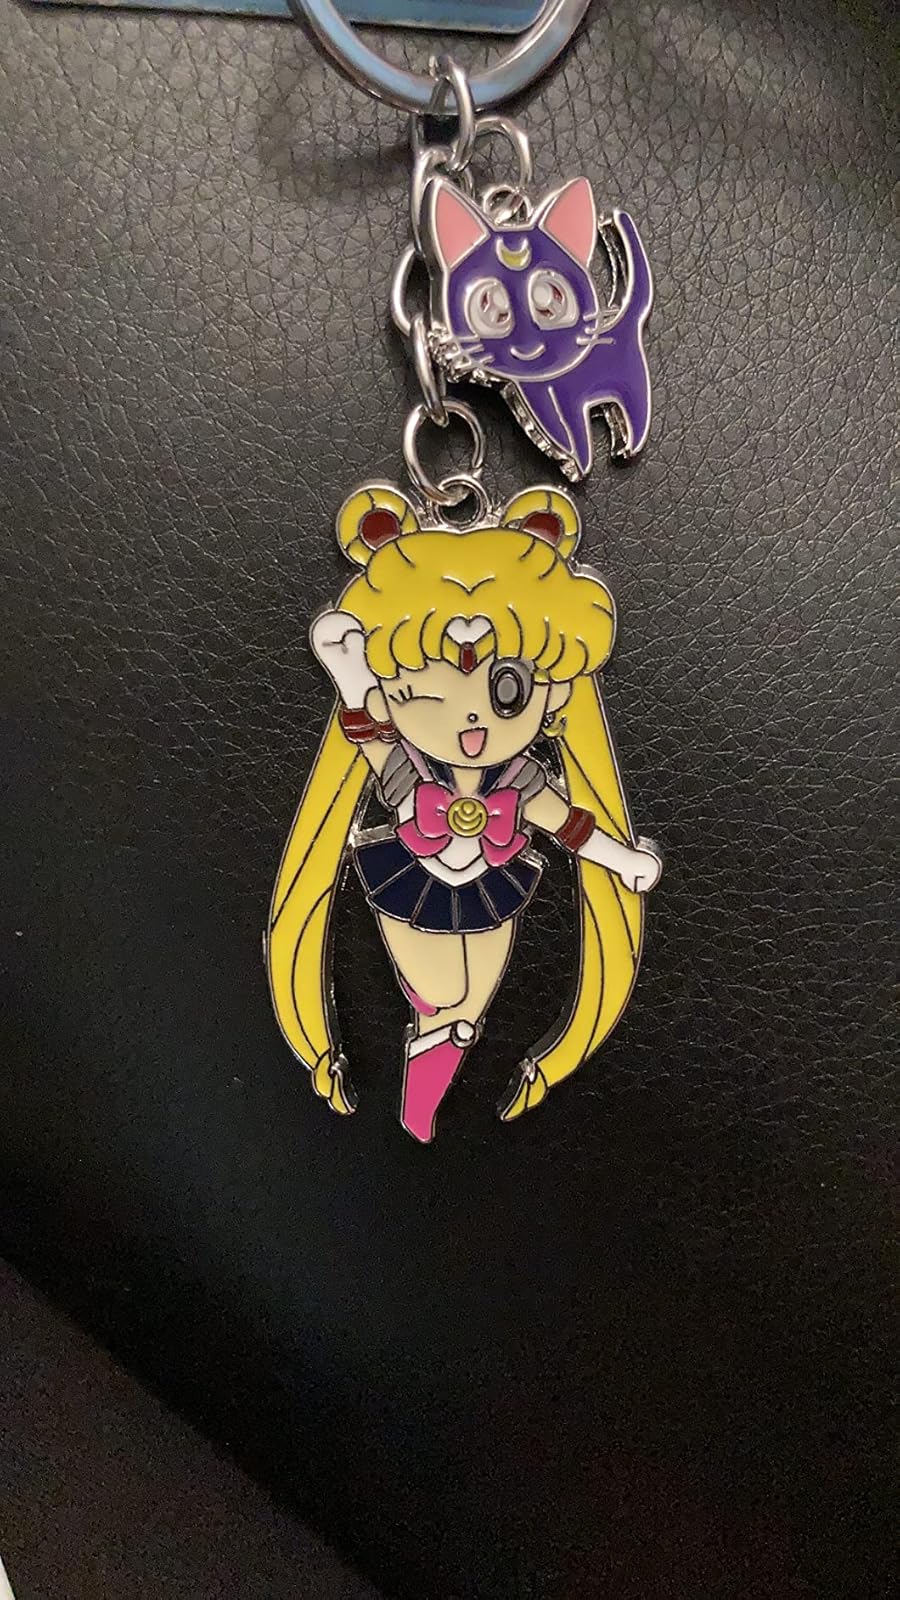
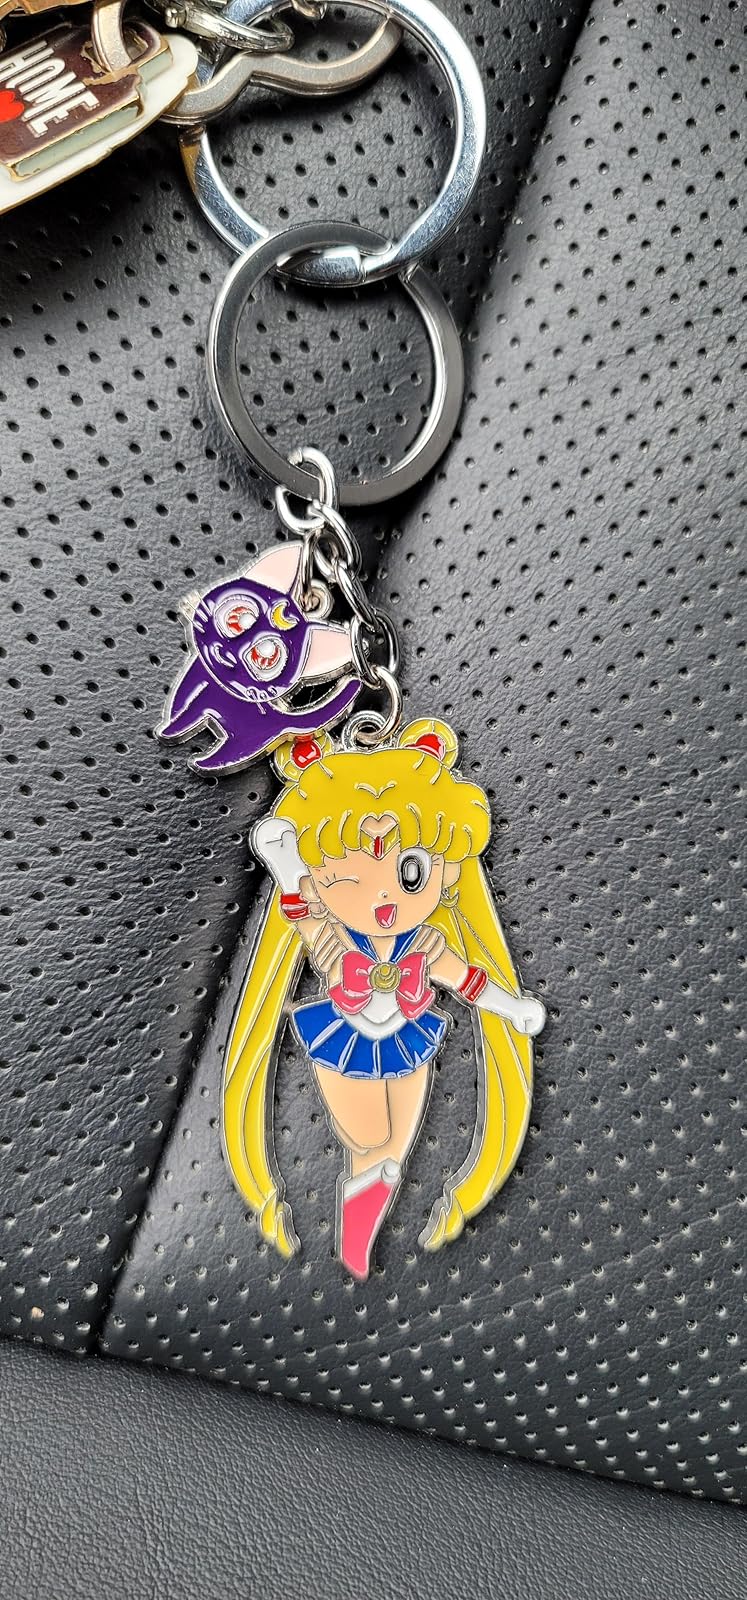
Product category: accessories_keychain
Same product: yes